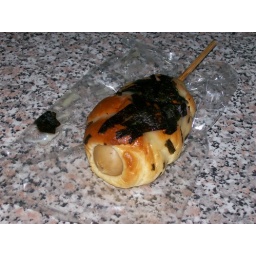
Hot dog in the middle, seaweed and mysterious white sauce on top. Only in Asia.